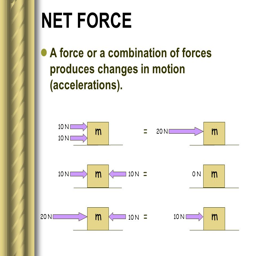
remains at rest or moves in a straight line at a constant speed unless acted upon by an unbalanced force .